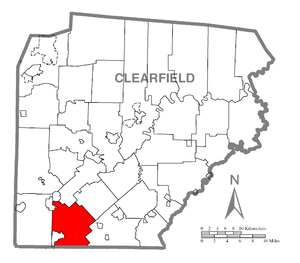
Chest Township est un township, situé au sud du comté de Clearfield, aux États-Unis. En 2010, il comptait une population de 515 habitants.